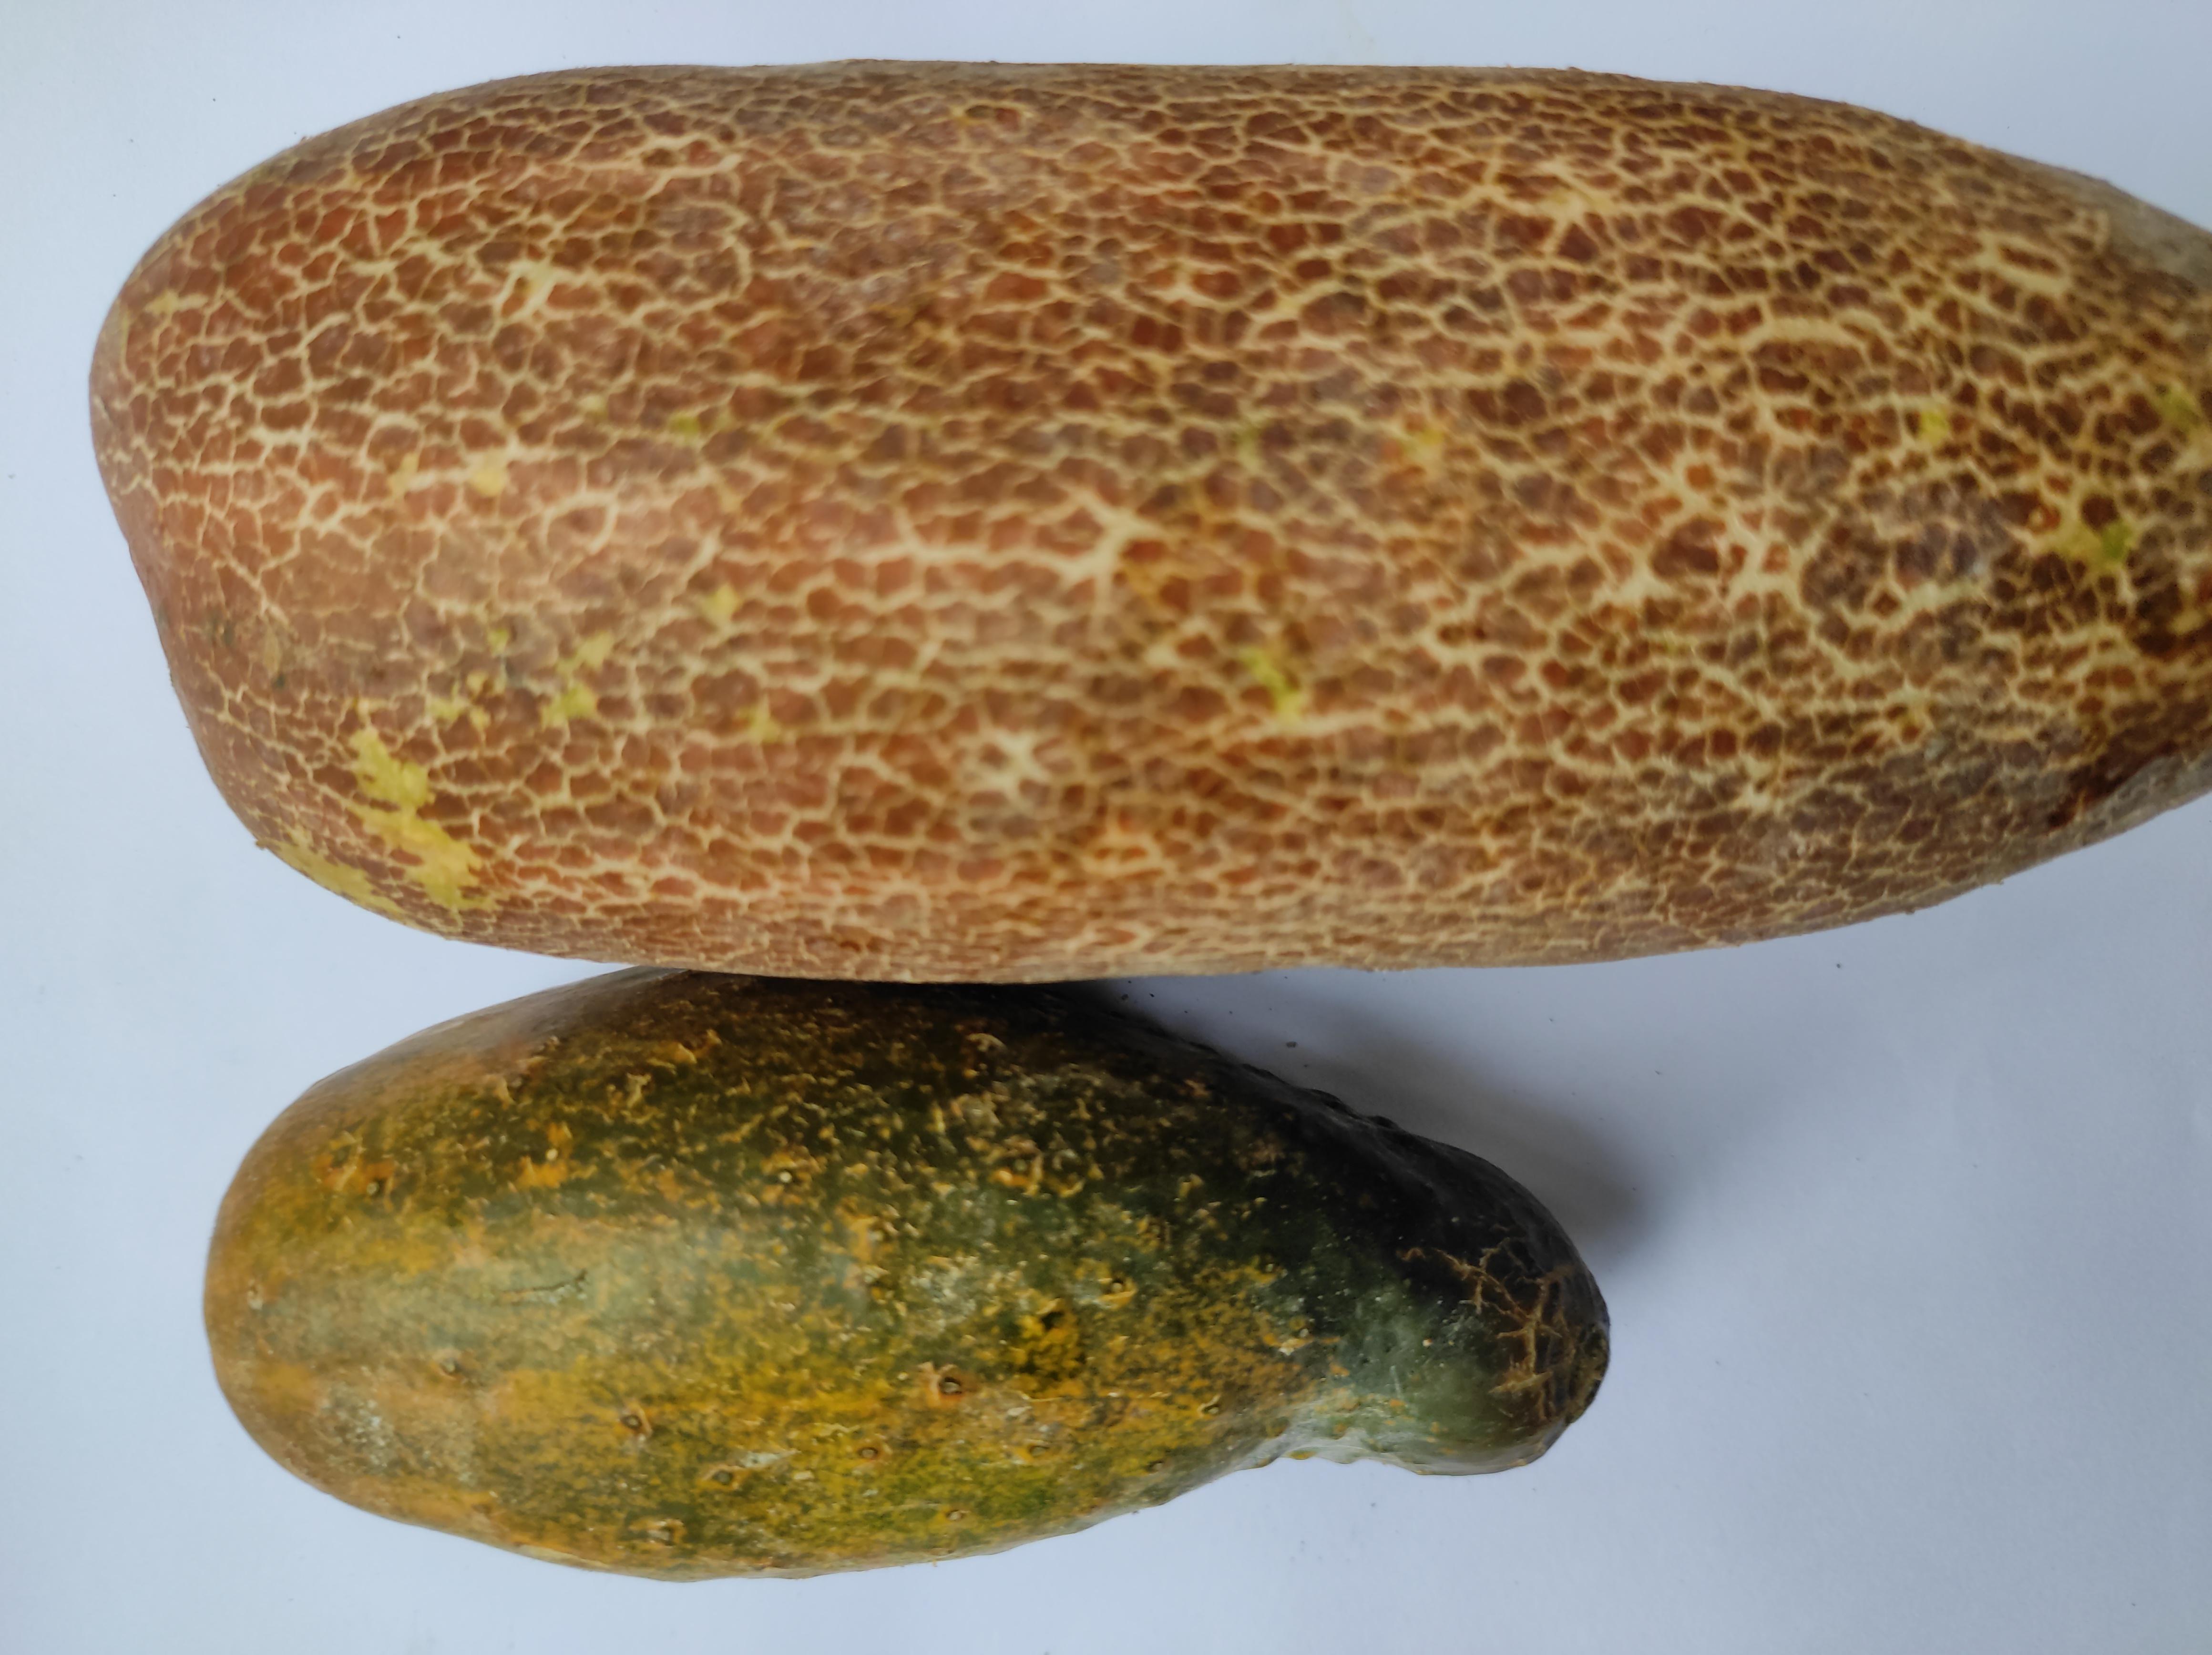
Label: Cucumber